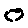
Label: 0